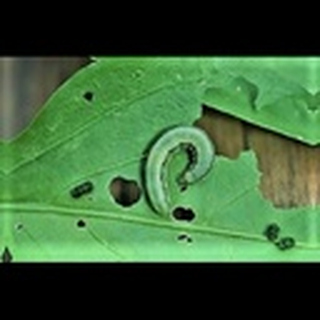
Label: cotton_army_worm